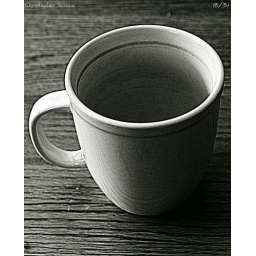
A Collection of works in black and white for the month of May. 18/31 B&amp;amp;W. 69/365